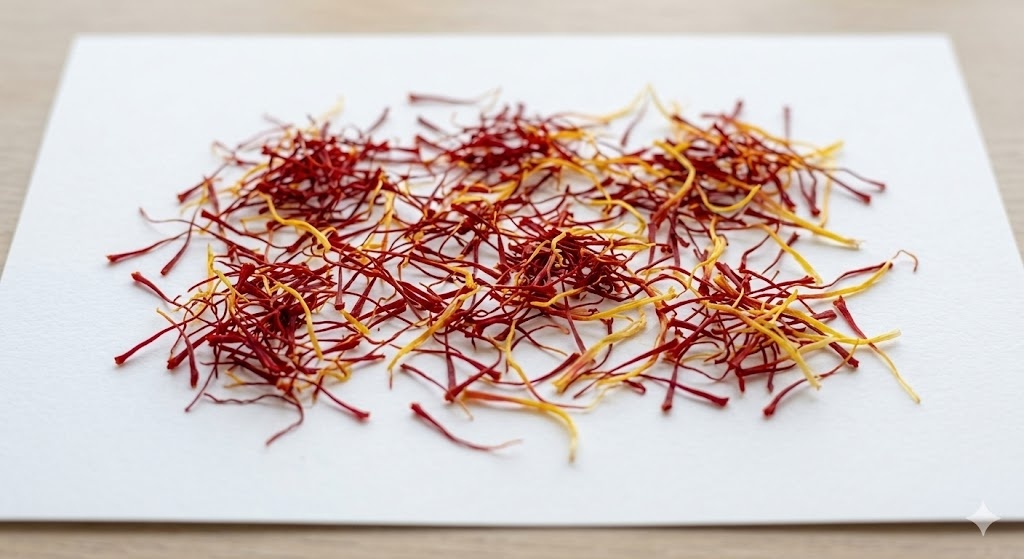
Saffron quality class: lacha